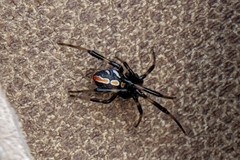
Species: Lactrodectus_hesperus